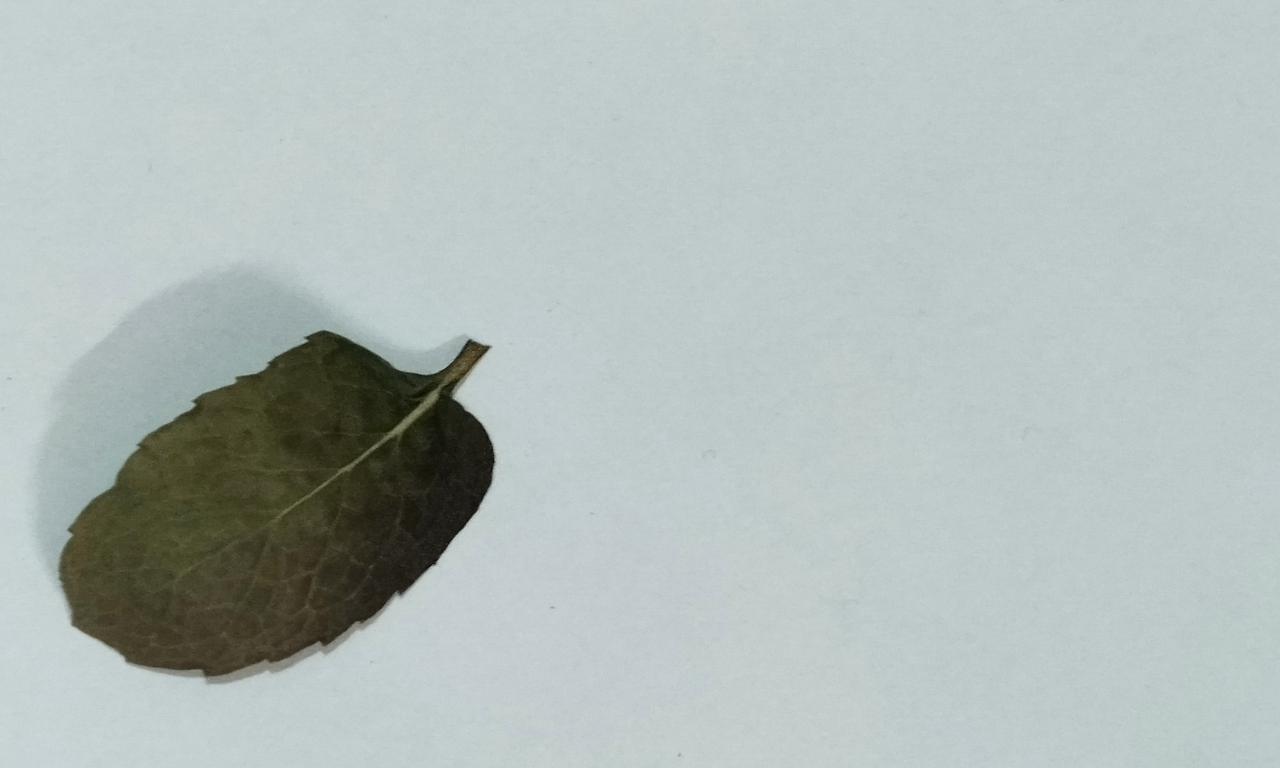
Label: Dried